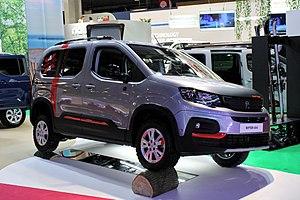
Dangel est un constructeur automobile français.